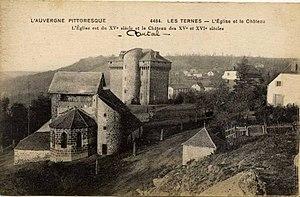
Le château de Ternes est un château médiéval situé sur la commune du même nom dans le Cantal.